Cadillac Seville

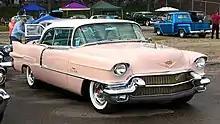

The name of "Cadillac's first small car" was selected over a revival of LaSalle or the GM design staff's preference, LaScala, primarily because, as noted by GM Marketing Director Gordon Horsburgh, "It had no negatives." The initial suggestion was "Leland" in honor of one of the make's founders but it was rejected because most buyers wouldn't understand the reference and Henry Leland had also founded rival Lincoln.